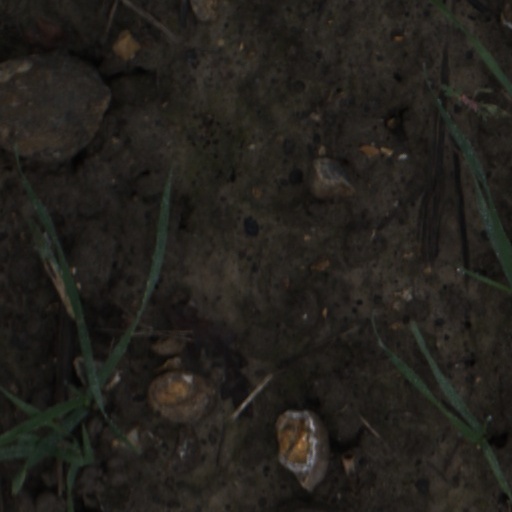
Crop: wheat